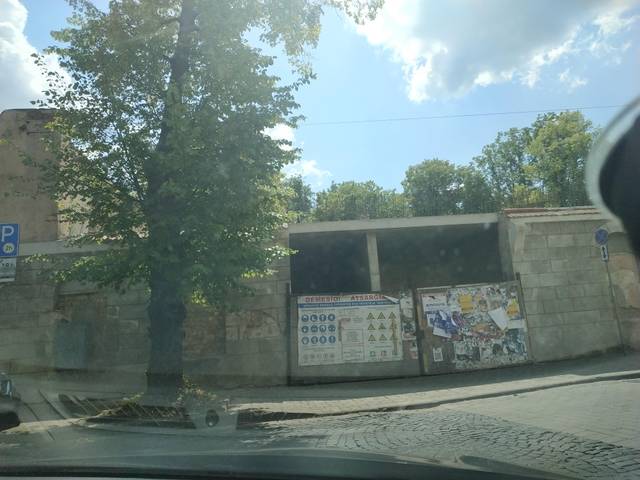
Region: Lithuania
Coordinates: 54.682, 25.28